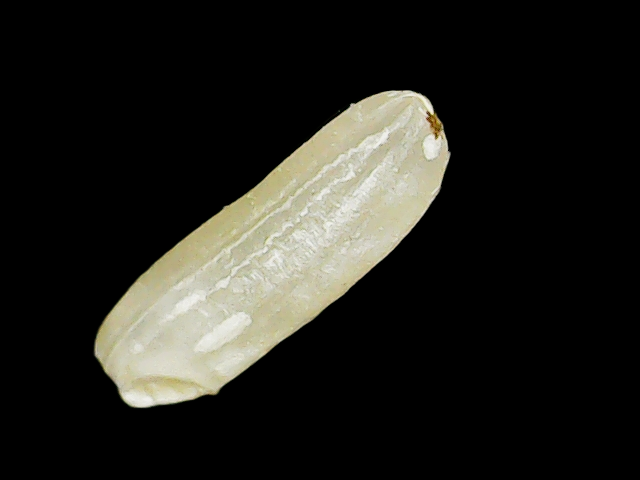
Rice variety: Binadhan16